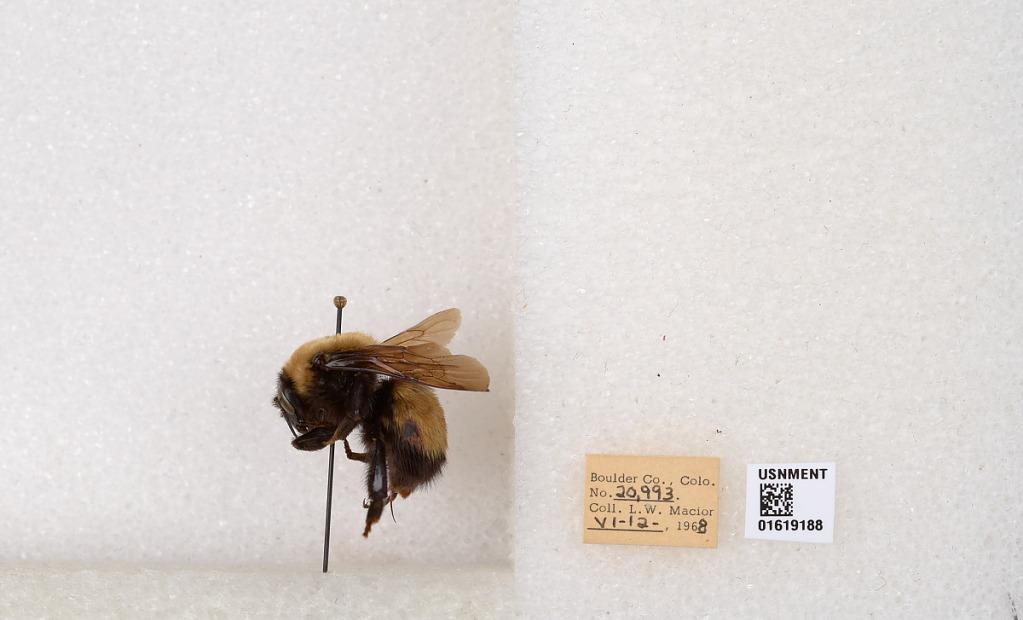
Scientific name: Bombus (Bombus) nevadensis Cresson